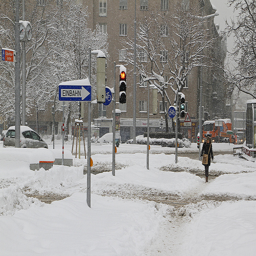
A woman is walking down a snow covered sidewalk.
A person walking through a snowy cross walk.
Snow covers everything, including signs, traffic lights, cars, and the street a person is walking on.
a snow covered street with a woman walking down the side walk.
A bunch of street signs sitting on the side of streets covered in snow.